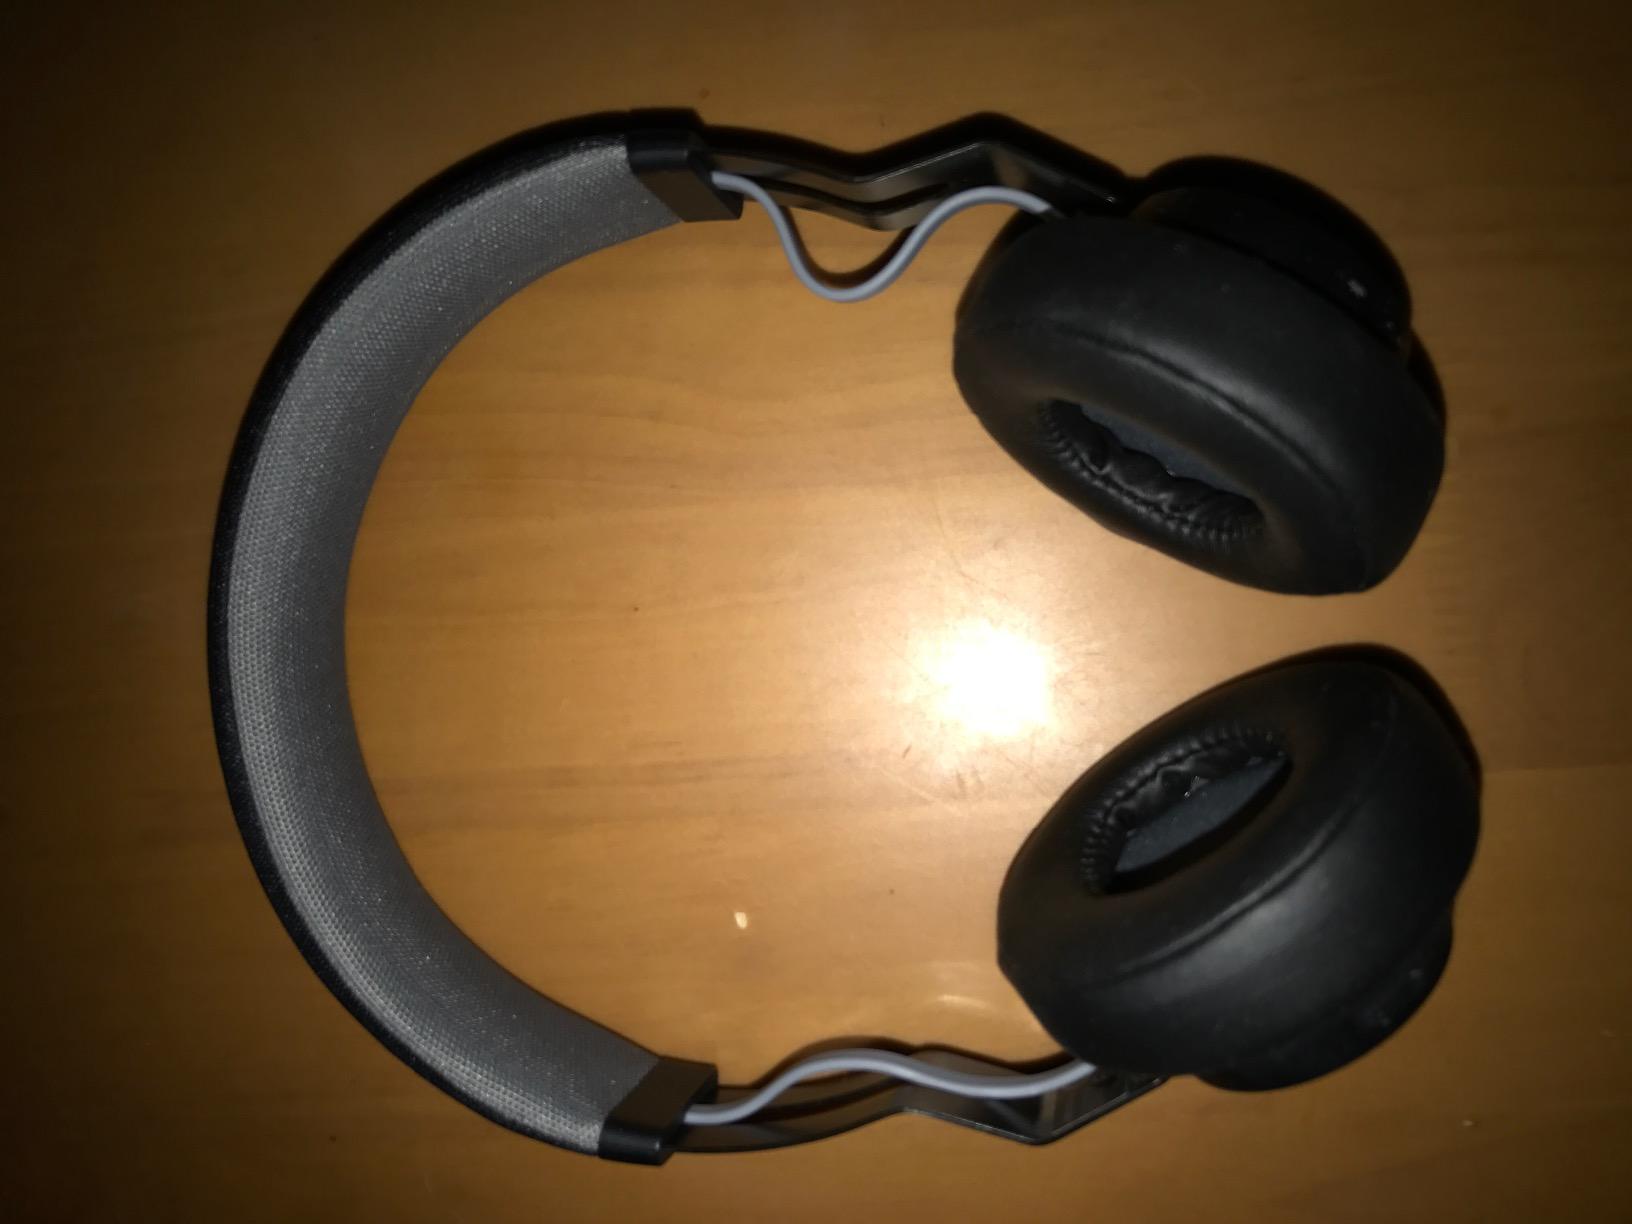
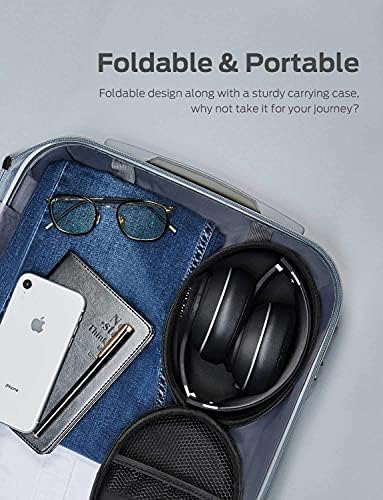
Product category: headphones
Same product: no